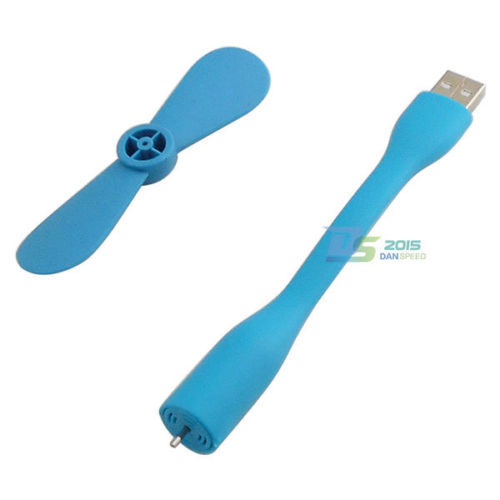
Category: fan